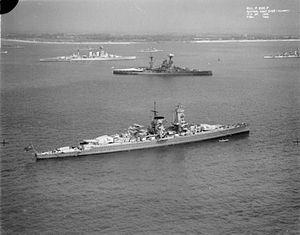
Le navire Admiral Graf Spee était un croiseur lourd appartenant à la Kriegsmarine. Il était le dernier sorti des trois bâtiments de la classe Deutschland. Il effectua une campagne dans l'Atlantique Sud, avant d'être endommagé à la bataille du Rio de la Plata, puis sabordé. Son nom de baptême provient du comte von Spee, amiral de la marine impériale allemande.